Andrew Stone (computer programmer)

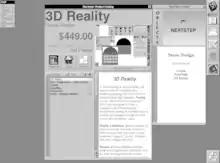
A Screen Shot of Stone Design's 3DReality running on the Electronic AppWrapper, the first app store

Besides Stone's notoriety in the NeXT World as the first independent software developer to ship shrinkwrap product for the NeXT Computer, were the legendary raves he and John Perry Barlow threw over 3 years, the first being held at the Exploratorium in October 1992. These parties are still being discussed today because of the mixing of LSD and the NSA together in the same space.